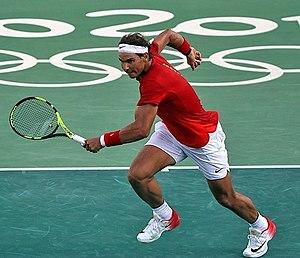
Tennis aux Jeux olympiques d'été de 2016 - Simple messieurs. Rafael Nadal - Andreas Seppi